Aron Aronov

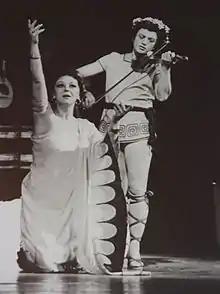
Aron Aronov in "Orpheus in the Underworld"

For his forty five years of work Aron Aronov has acted as Edvin from Die Csárdásfürstin 975 times and as "Feri von Kerekes" from the same play 134 times. There are many other characters he played: Count Danilo from The Merry Widow, Count Tasilo from Countess Maritza, Adam from The Bird Seller, Eisenstein, Falke, Alfred from The Bath, Barinkay and Homonay from The Gypsy Baron; Paris, Achille, and Calchas from La belle Hélène; Paganini from Paganini. Su Chong from The Land of Smiles, became a sensation and was talked about for ages after.